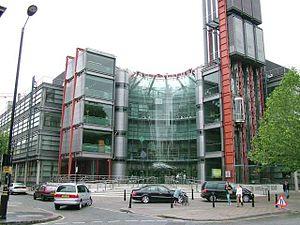
Londres [lɔ̃dʁ] est la capitale et la plus grande ville d'Angleterre et du Royaume-Uni. La ville est située près de l'estuaire de la Tamise dans le sud-est de l'Angleterre. Londinium a été fondée par les Romains il y a presque 2 000 ans. La Cité de Londres, le noyau historique de Londres avec une superficie de seulement 1,12 miles carrés conserve des frontières qui suivent de près ses limites médiévales. Londres est gouvernée par le maire de Londres et l'Assemblée de Londres.